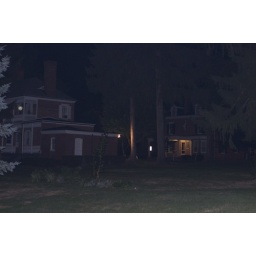
Seminary Ridge in Gettysburg, PA. Notice the green orb on the second floor of the building on the left.